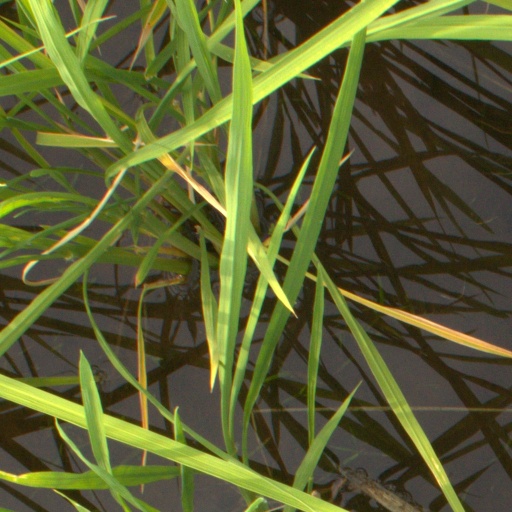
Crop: rice